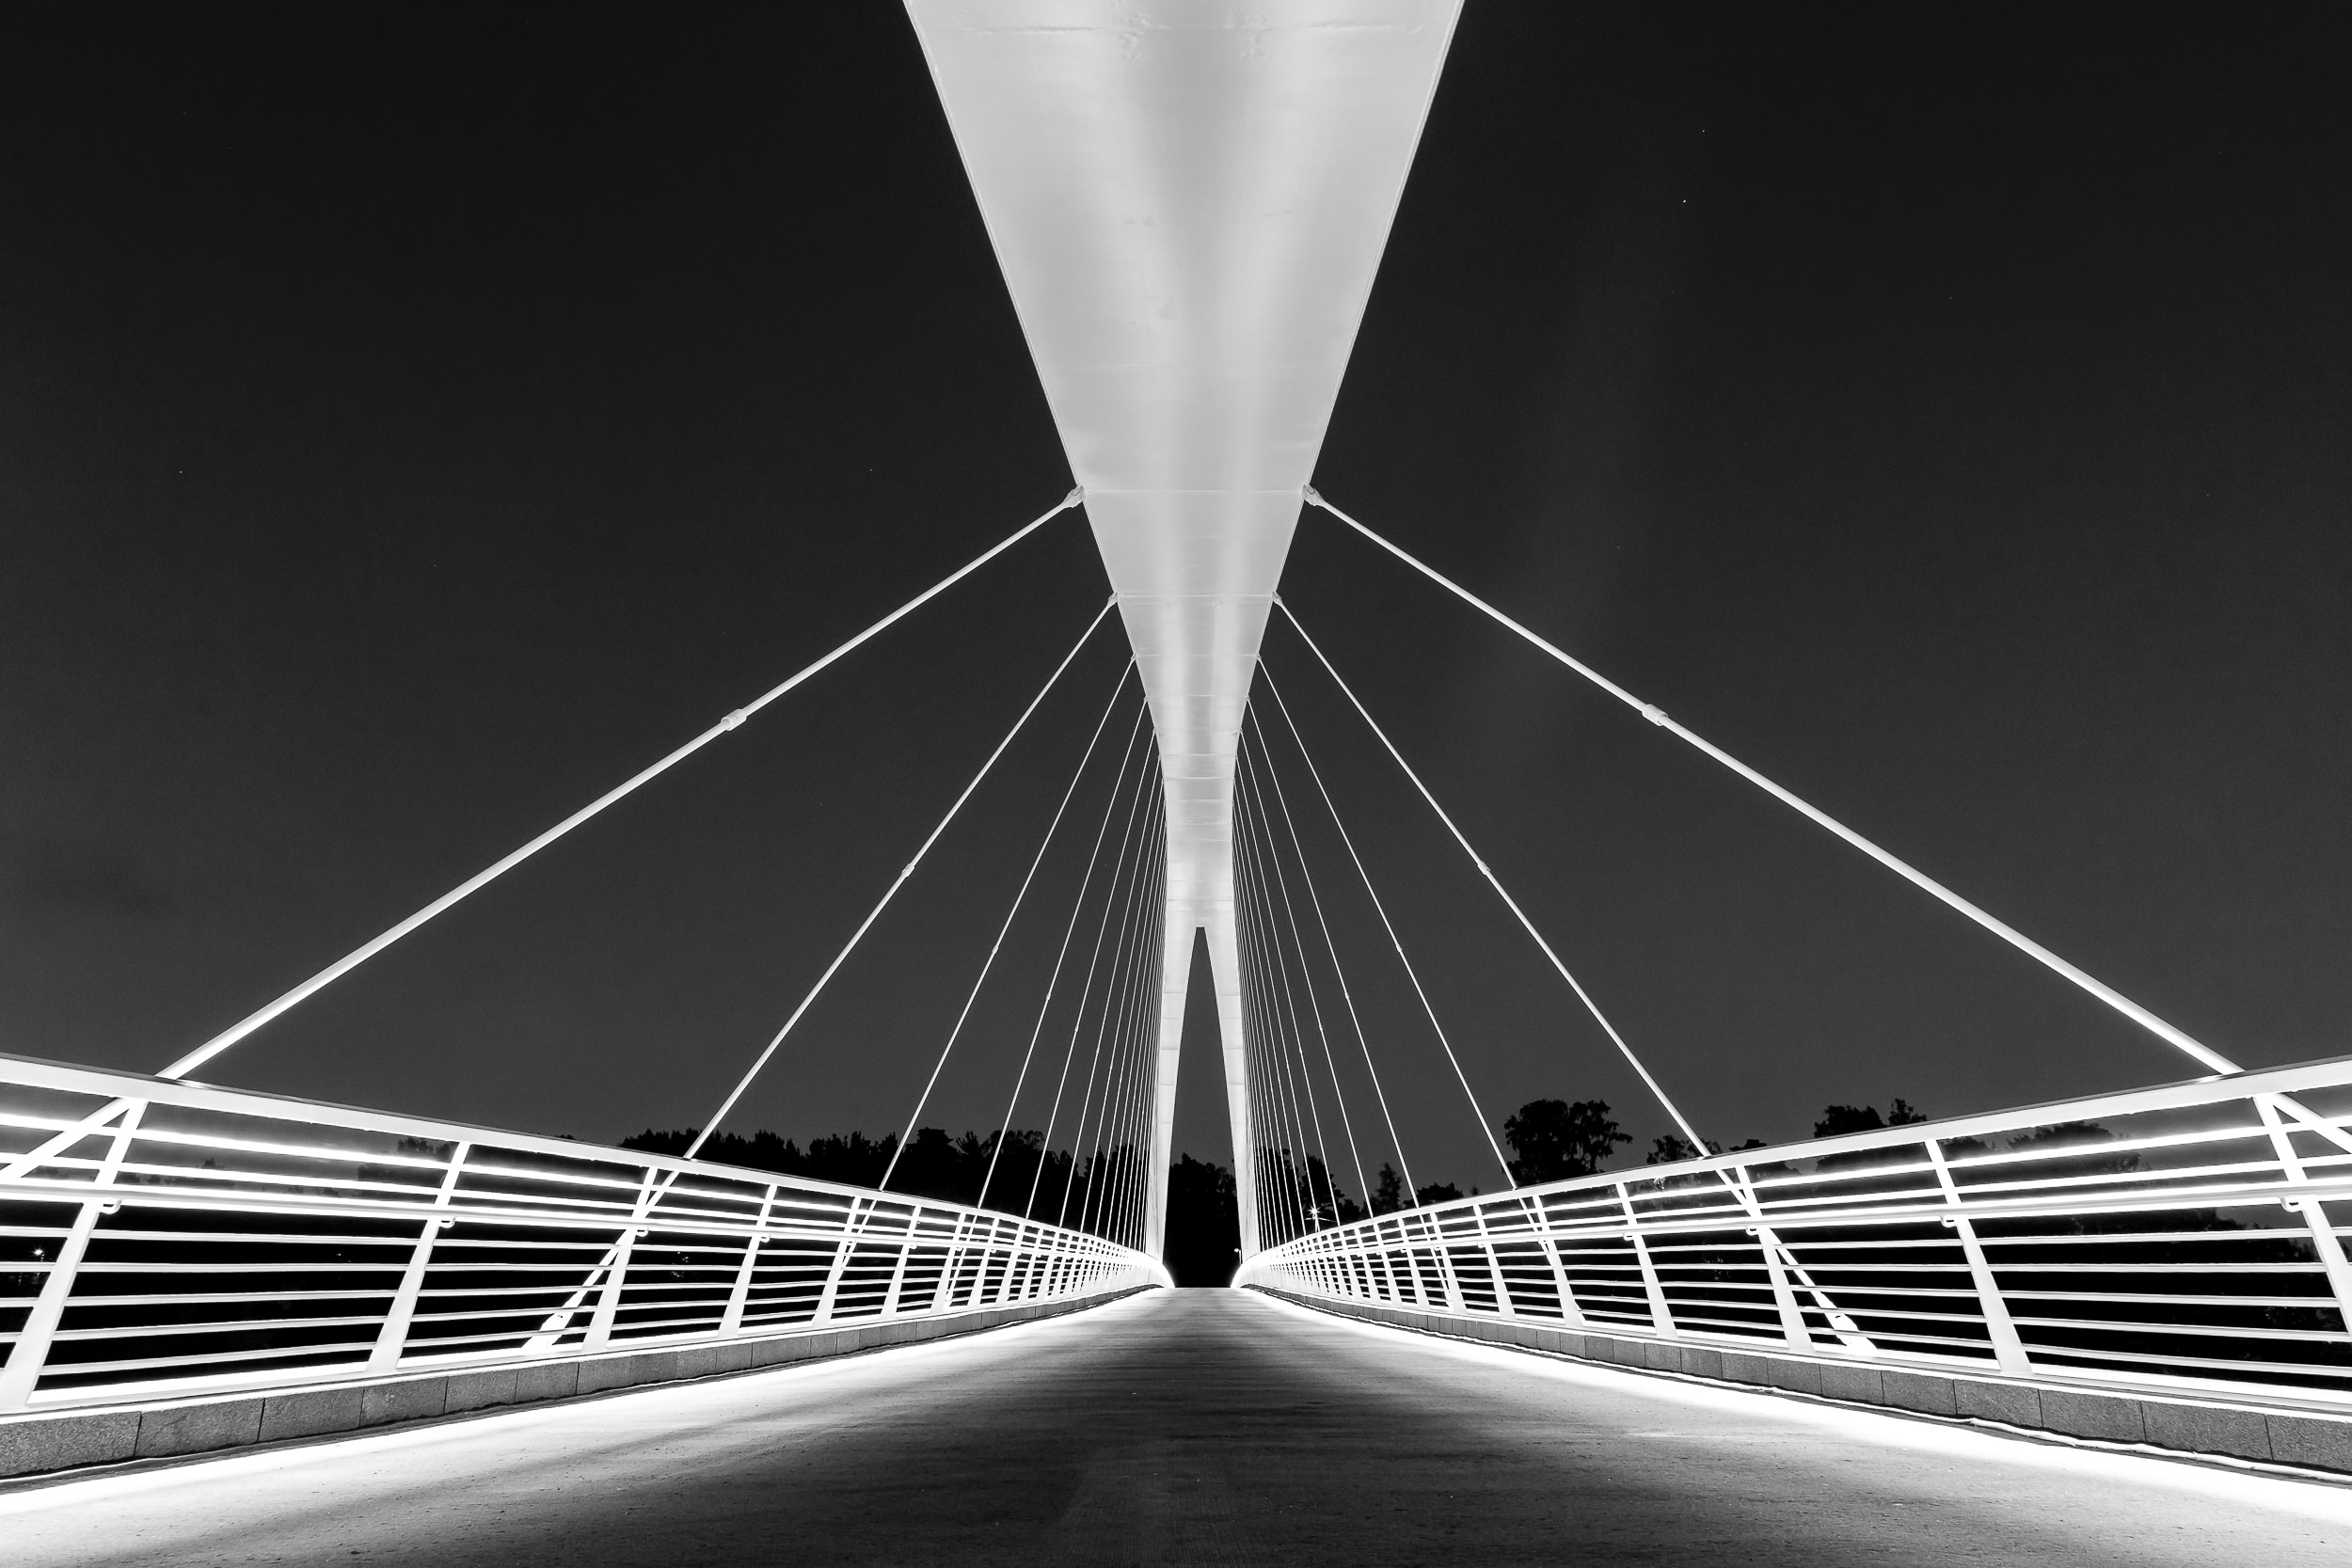
black and white, architecture, bridge, perspective, line, monochrome, symmetry, shape, cable stayed bridge, monochrome photography